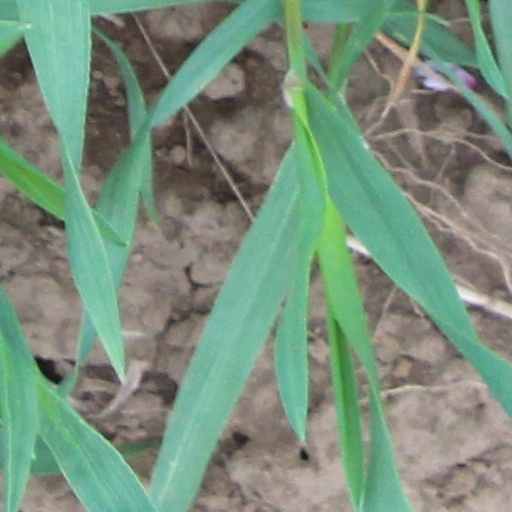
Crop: wheat